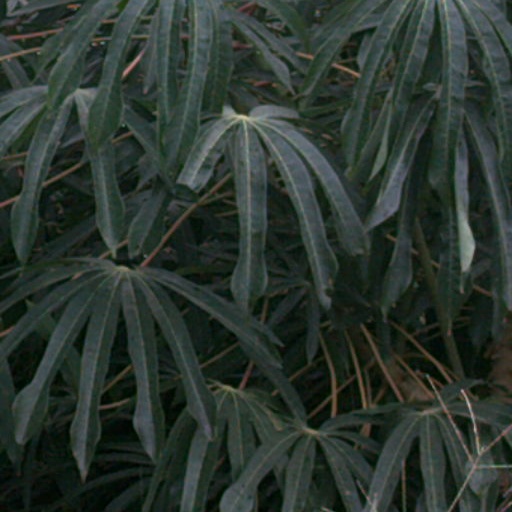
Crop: cassava